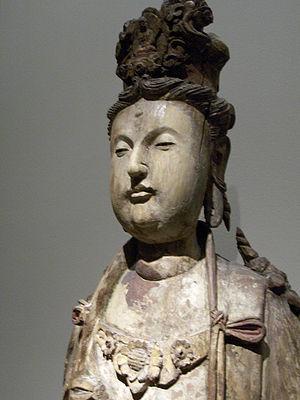
Introduit en Chine au milieu du Iᵉʳ siècle, le bouddhisme y est devenu à partir de la fin du IIIᵉ siècle l’un des trois principaux courants idéologiques et spirituels avec le confucianisme et le taoïsme, tout en y poursuivant son évolution. À l'exception de certaines influences vajrayana ou hinayana, les principaux courants actuels des bouddhismes japonais, coréen et vietnamien proviennent d'écoles mahayana qui sont nées ou ont pris leur essor en Chine.